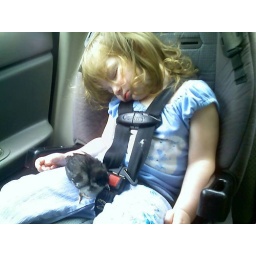
so much excitement at the chicken swap in Milford i took a nap in the car with Ruby on my lap